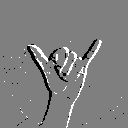
ASL letter: y